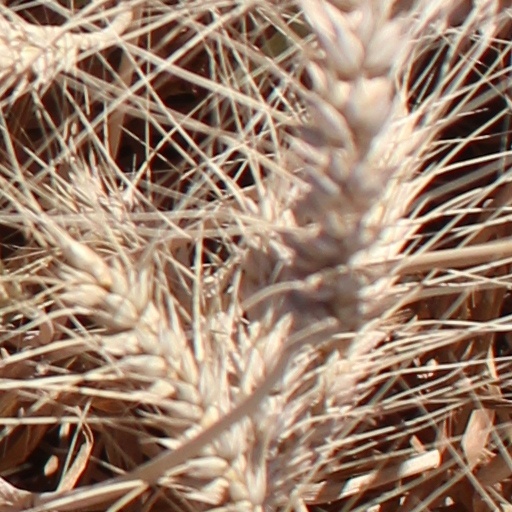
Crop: wheat